X League (women's football)

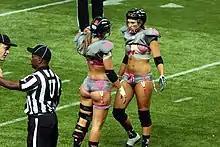
Referees and players during the All-Fantasy Game, Sydney, 2012

The concept of the league originated from an alternative Super Bowl halftime television special called the Lingerie Bowl, a pay-per-view event broadcast opposite the Super Bowl halftime show.